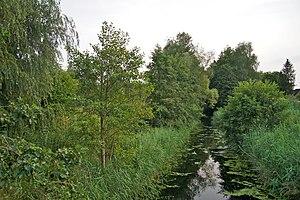
Hambourg (Neuengamme), Allemagne: Le canal Neuengammer Durchstich en direction sud près de la rue Neuengammer Hausdeich